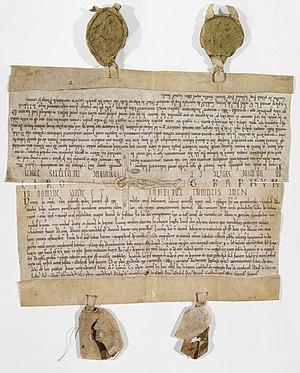
Charte sous forme de chirographe de Matthieu III, comte de Beaumont-sur-Oise, agissant en accord avec son frère Philippe et son épouse Éléonore de Vermandois, et de l’abbé de Saint-Martin de Pontoise par lequel ils attestent avoir échangé des terres à Chambly et Boran-sur-Oise. La partie supérieure est conservée aux Archives nationales et la partie inférieure aux Archives départementales du Val-d'Oise. Chacune est scellée des sceaux du comte et de l'abbé, aux revers desquels la comtesse et l'abbaye ont contre-scellé.
En diplomatique, le chirographe est un acte établi en au moins deux exemplaires sur une même feuille de parchemin. Les deux textes identiques sont séparés par une ligne de grands caractères appelée devise. Le parchemin est ensuite découpé en ligne droite ou en dents de scie au milieu de la devise, en général le mot ou partie du mot CHIROGRAPHUM ou CHIROGRAPHE auquel le document doit son nom. Mais il peut s'agir d'un mot, d'une suite de mots quelconques ou d'une suite de lettres isolées. Plus rarement, la devise comporte un dessin.